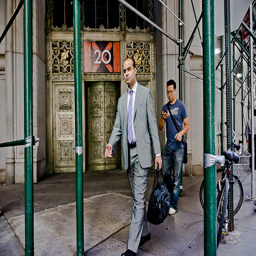
A man in a suit and tie holding a bag walking in front of a building and another man behind him.
Two men walking under a scaffold in the same direction.
a couple of people that are walking around with a bag
there are two me that are walking on this street
A man in a suit walks down the street past a building under renovation.